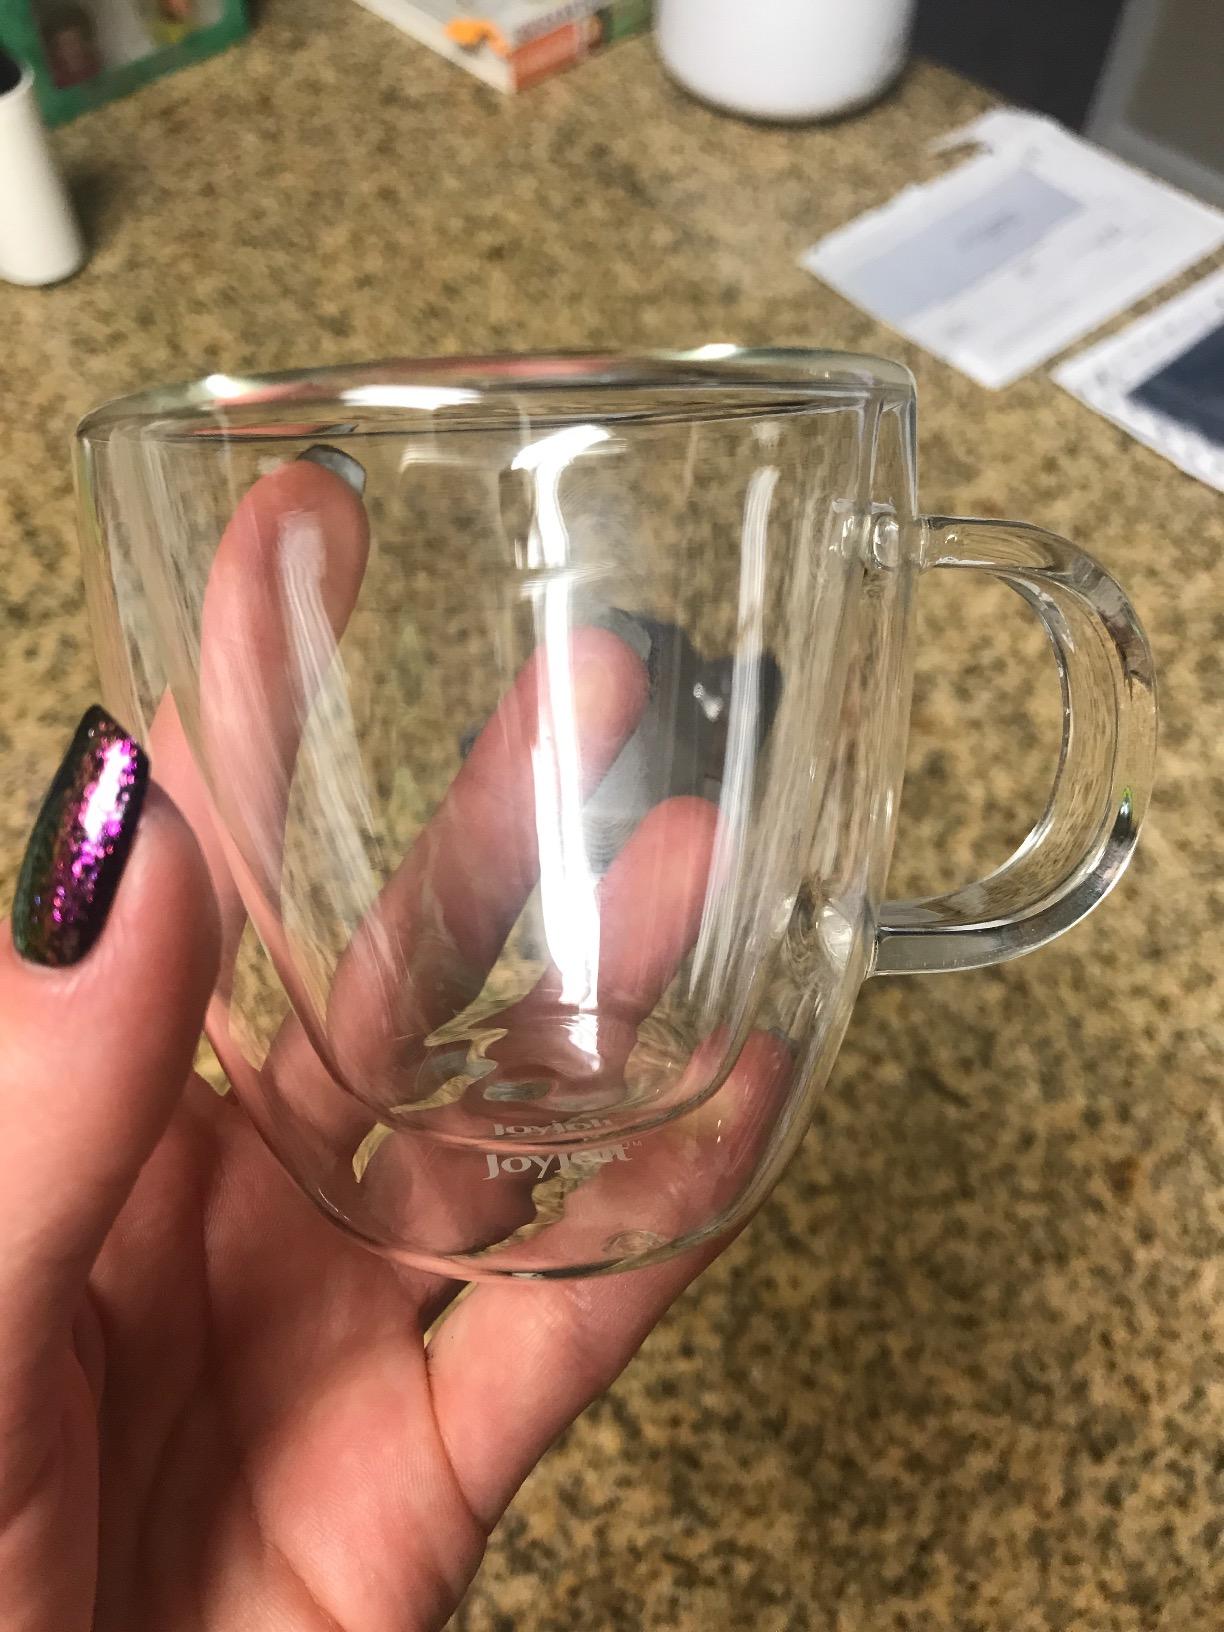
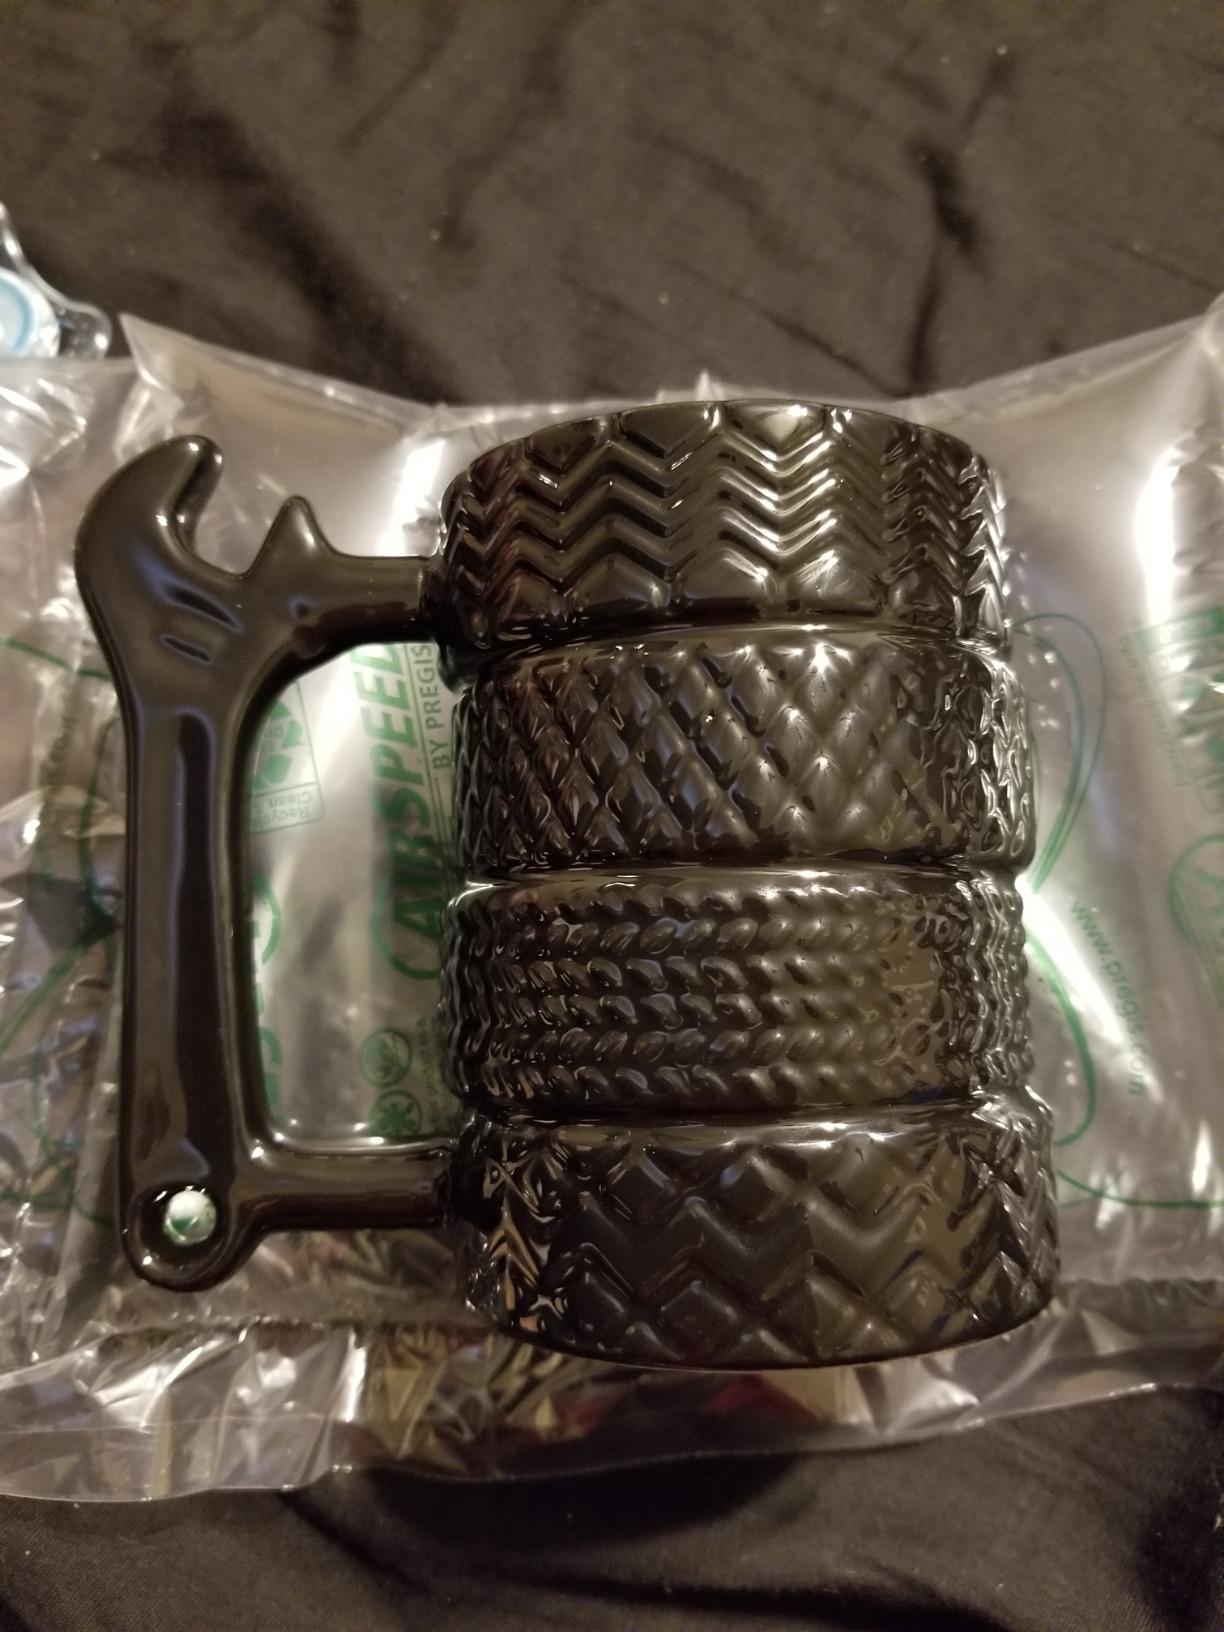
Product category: items_mug
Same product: no